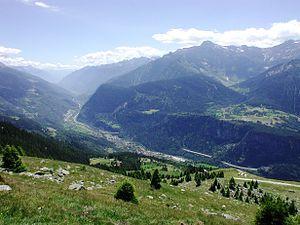
Faido est une commune suisse du canton du Tessin, chef-lieu du district de Léventine.